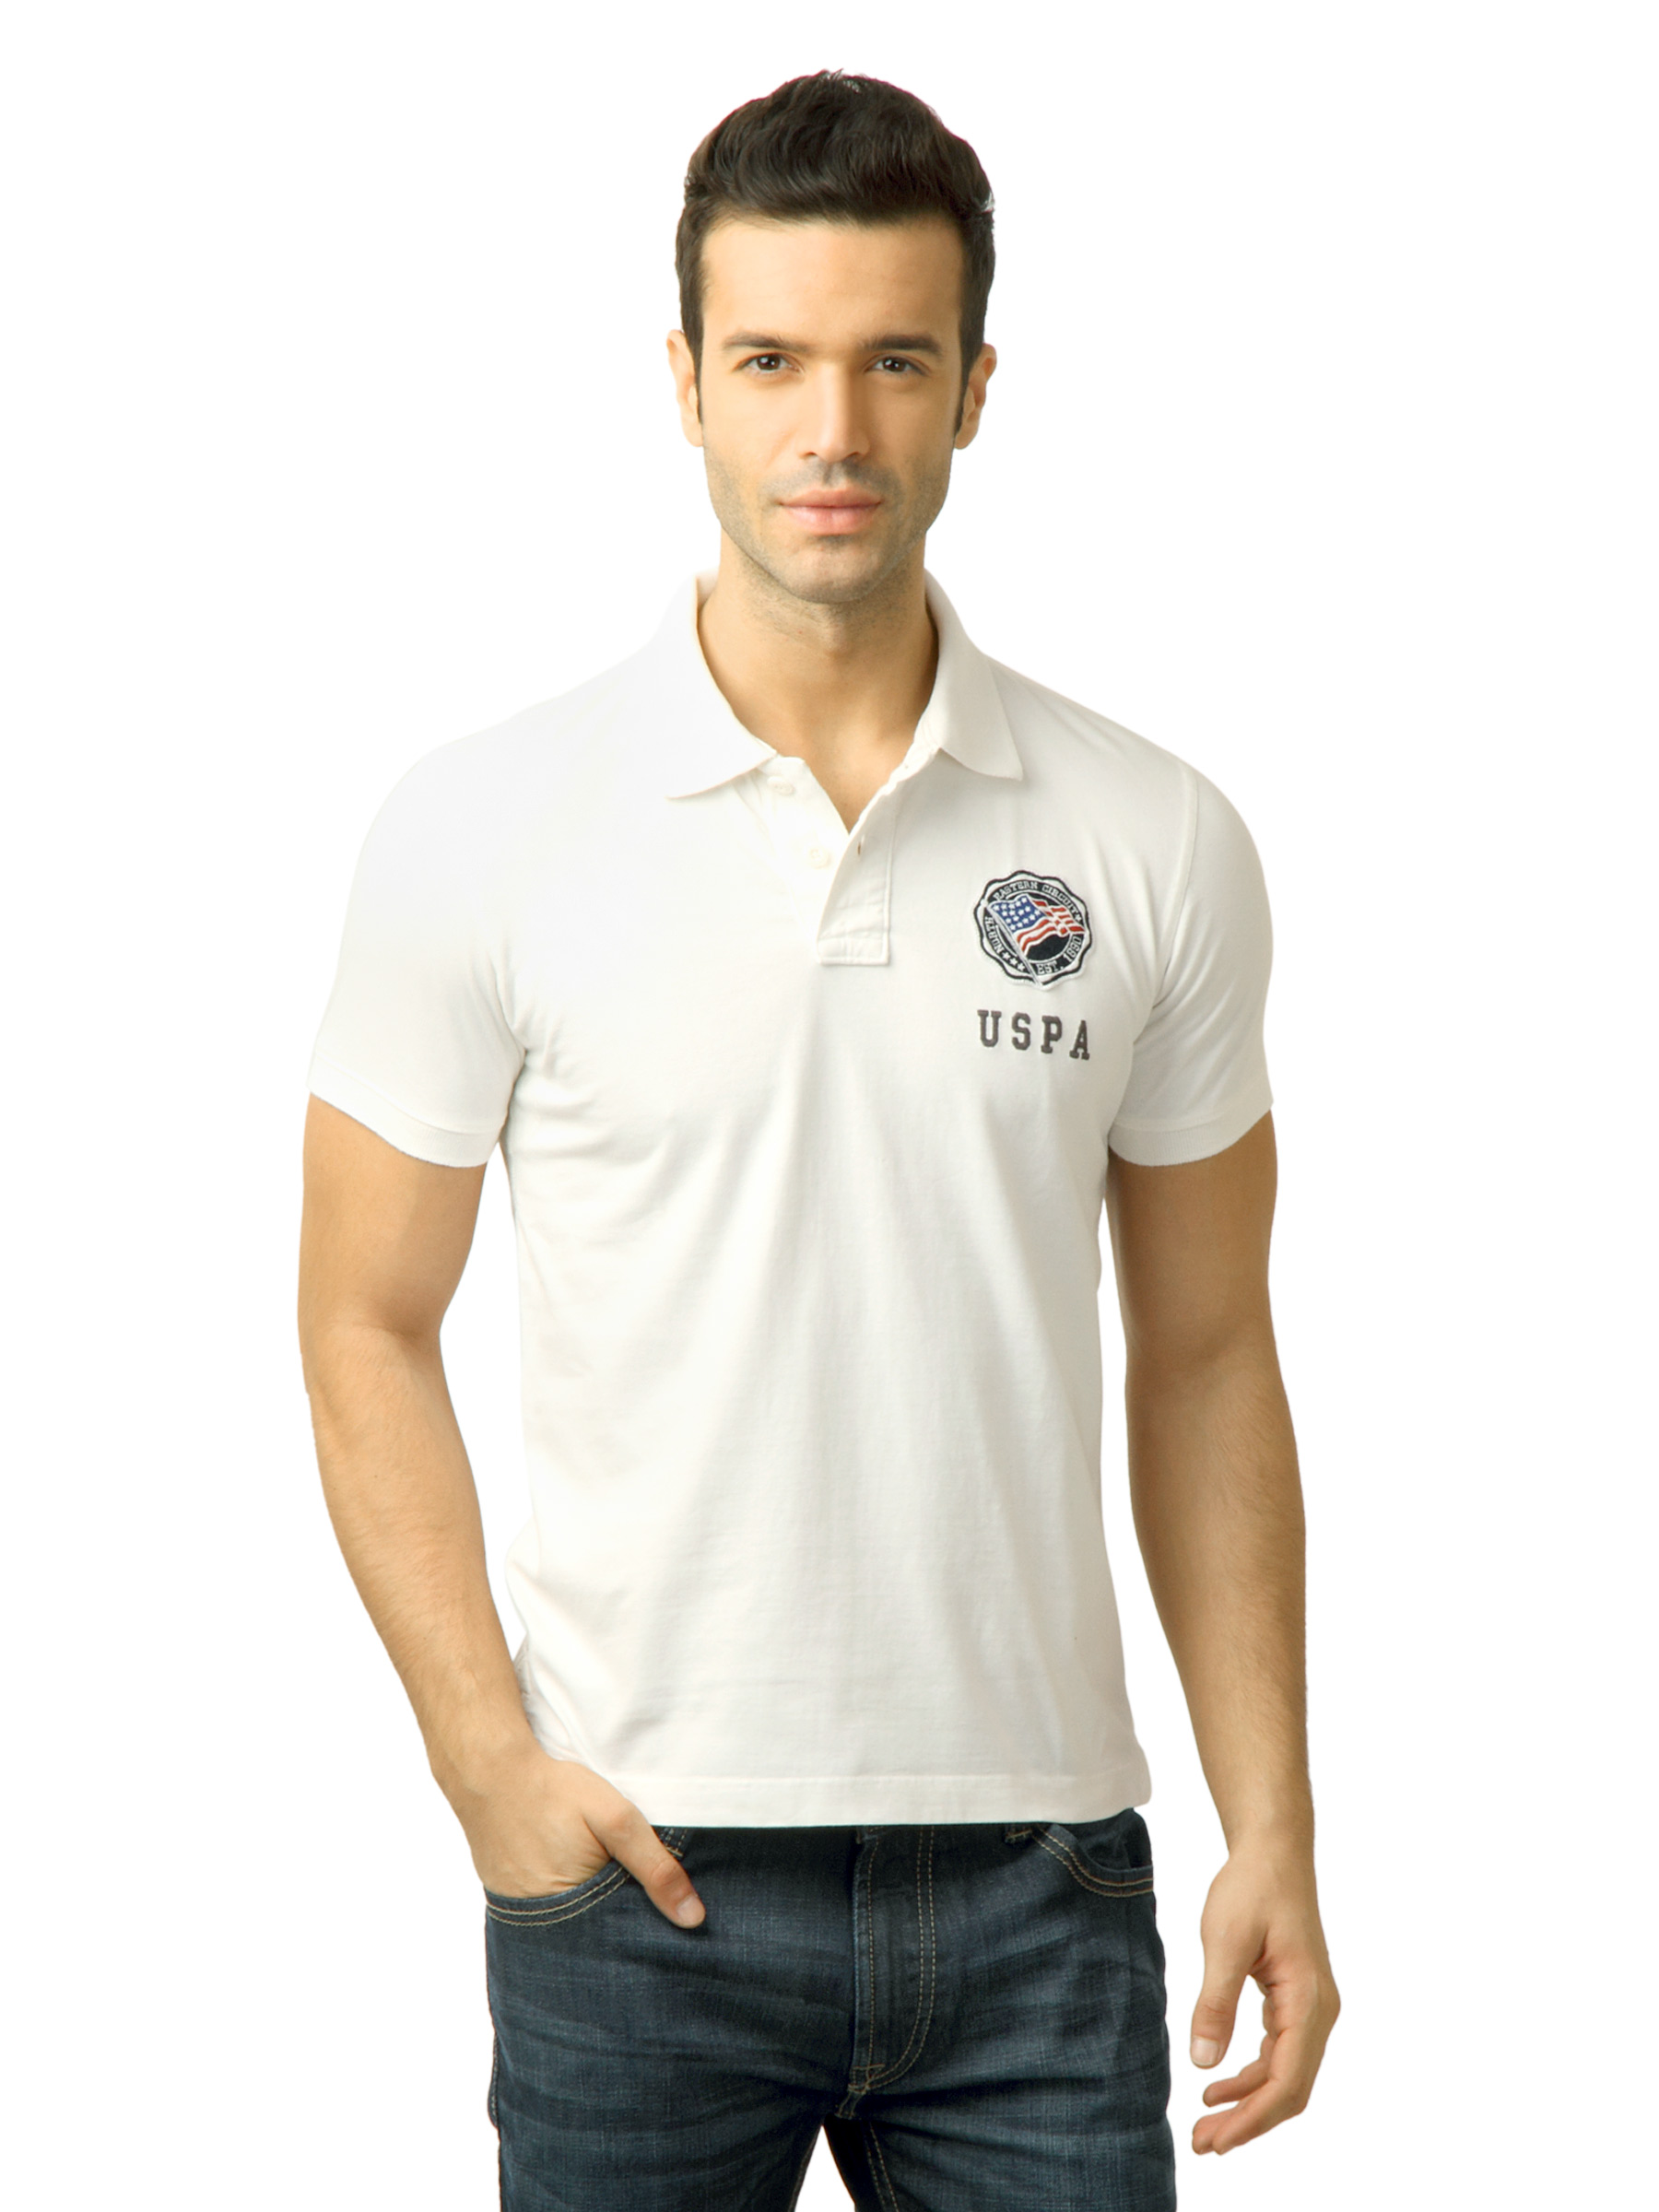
U.S. Polo Assn. Men Solid Ivory Polo Tshirt
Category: Apparel / Topwear / Tshirts
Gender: Men
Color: Cream
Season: Fall 2011
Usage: Casual